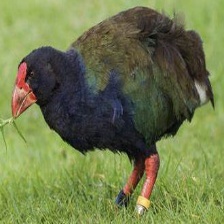
Species: TAKAHE
Scientific name: PORPHYRIO HOCHSTETTERI
ImageNet parent category: european_gallinule